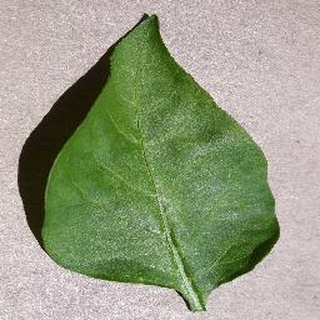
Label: healthy_bell_pepper